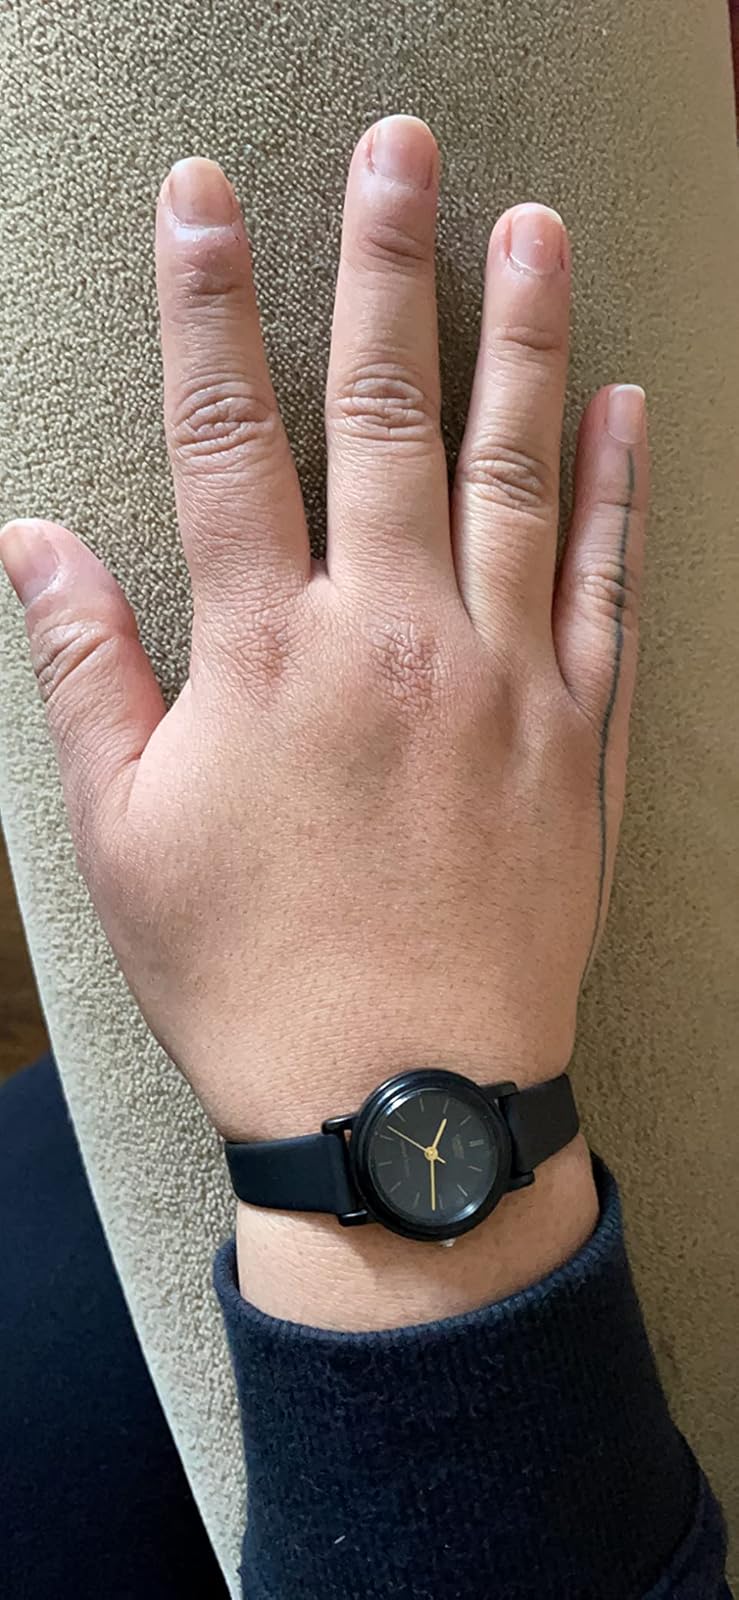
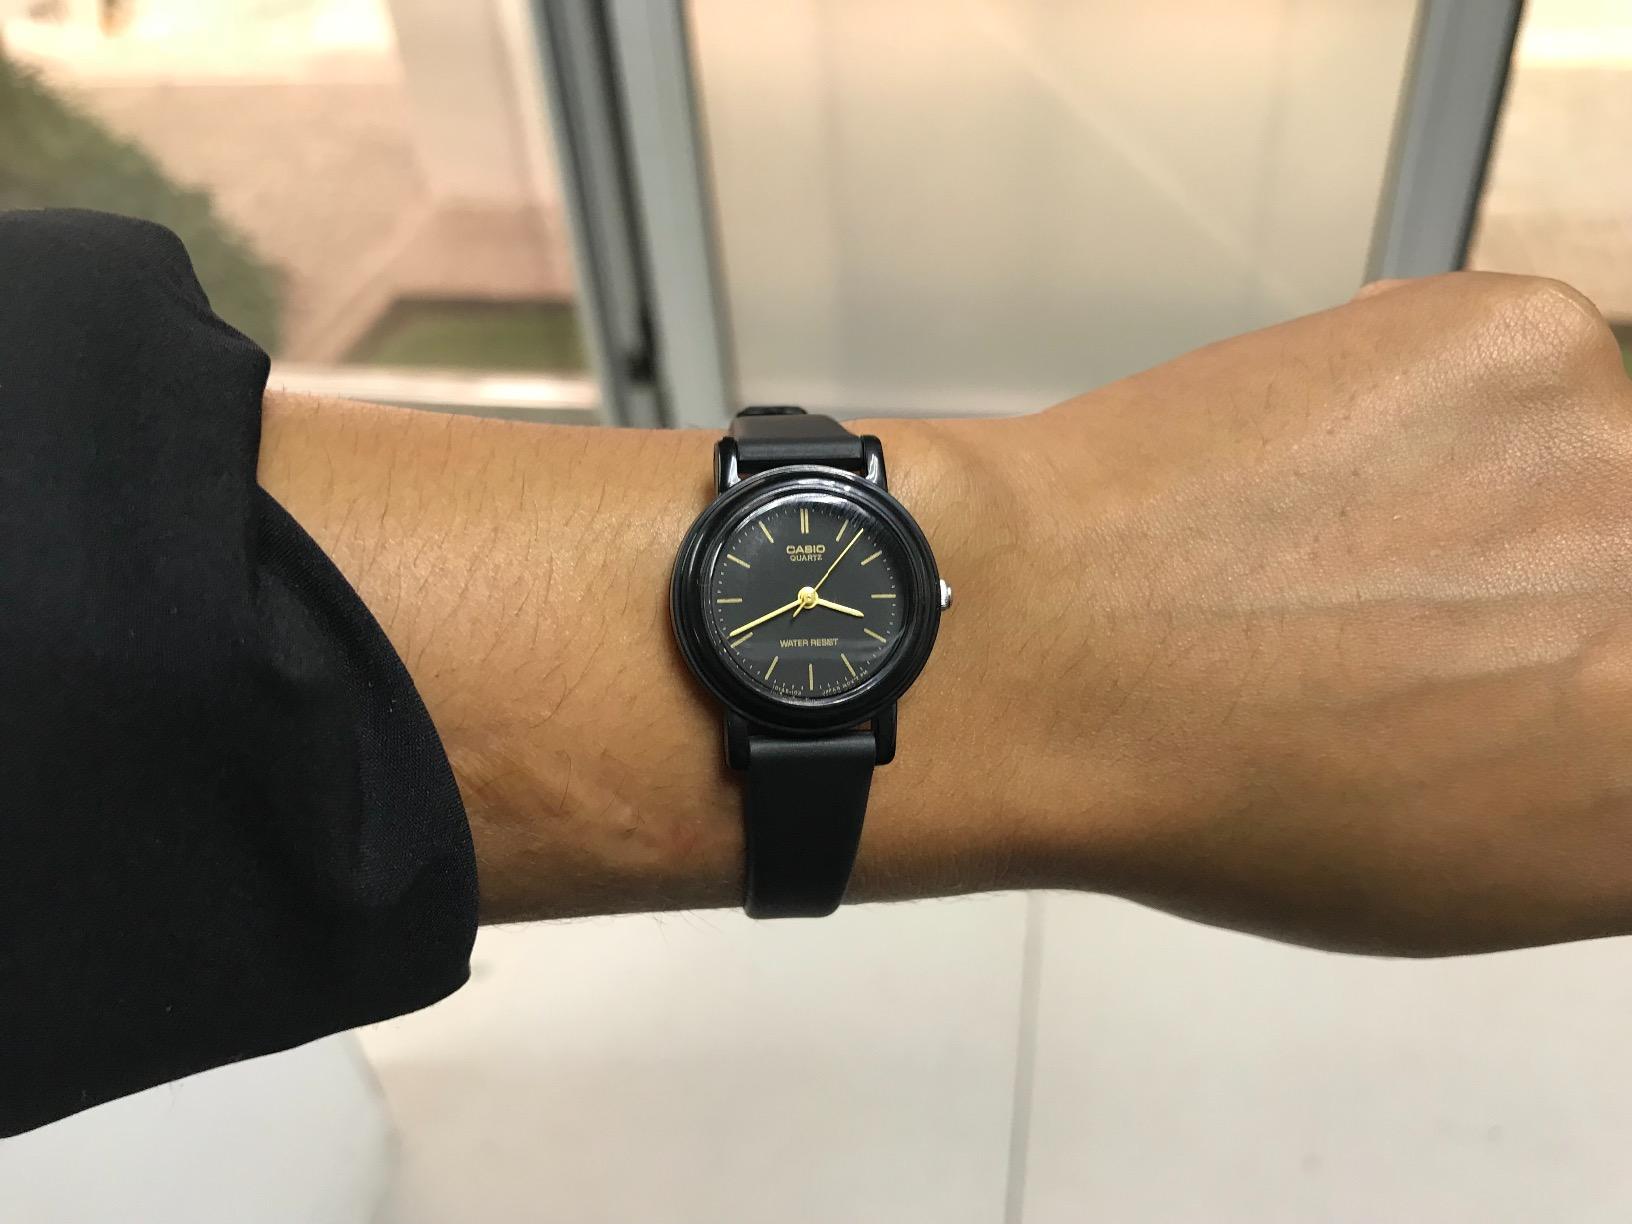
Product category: accessories_watch
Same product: yes